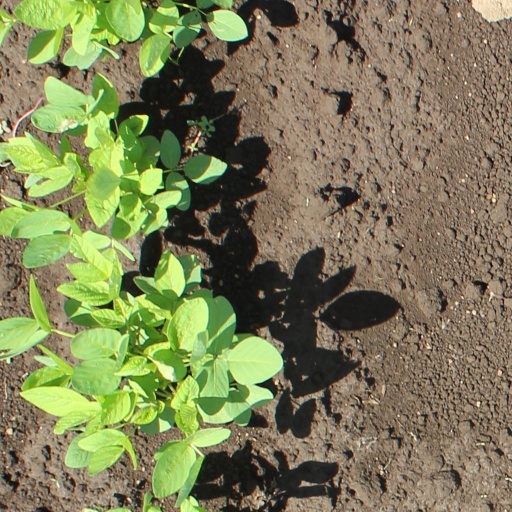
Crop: soybean